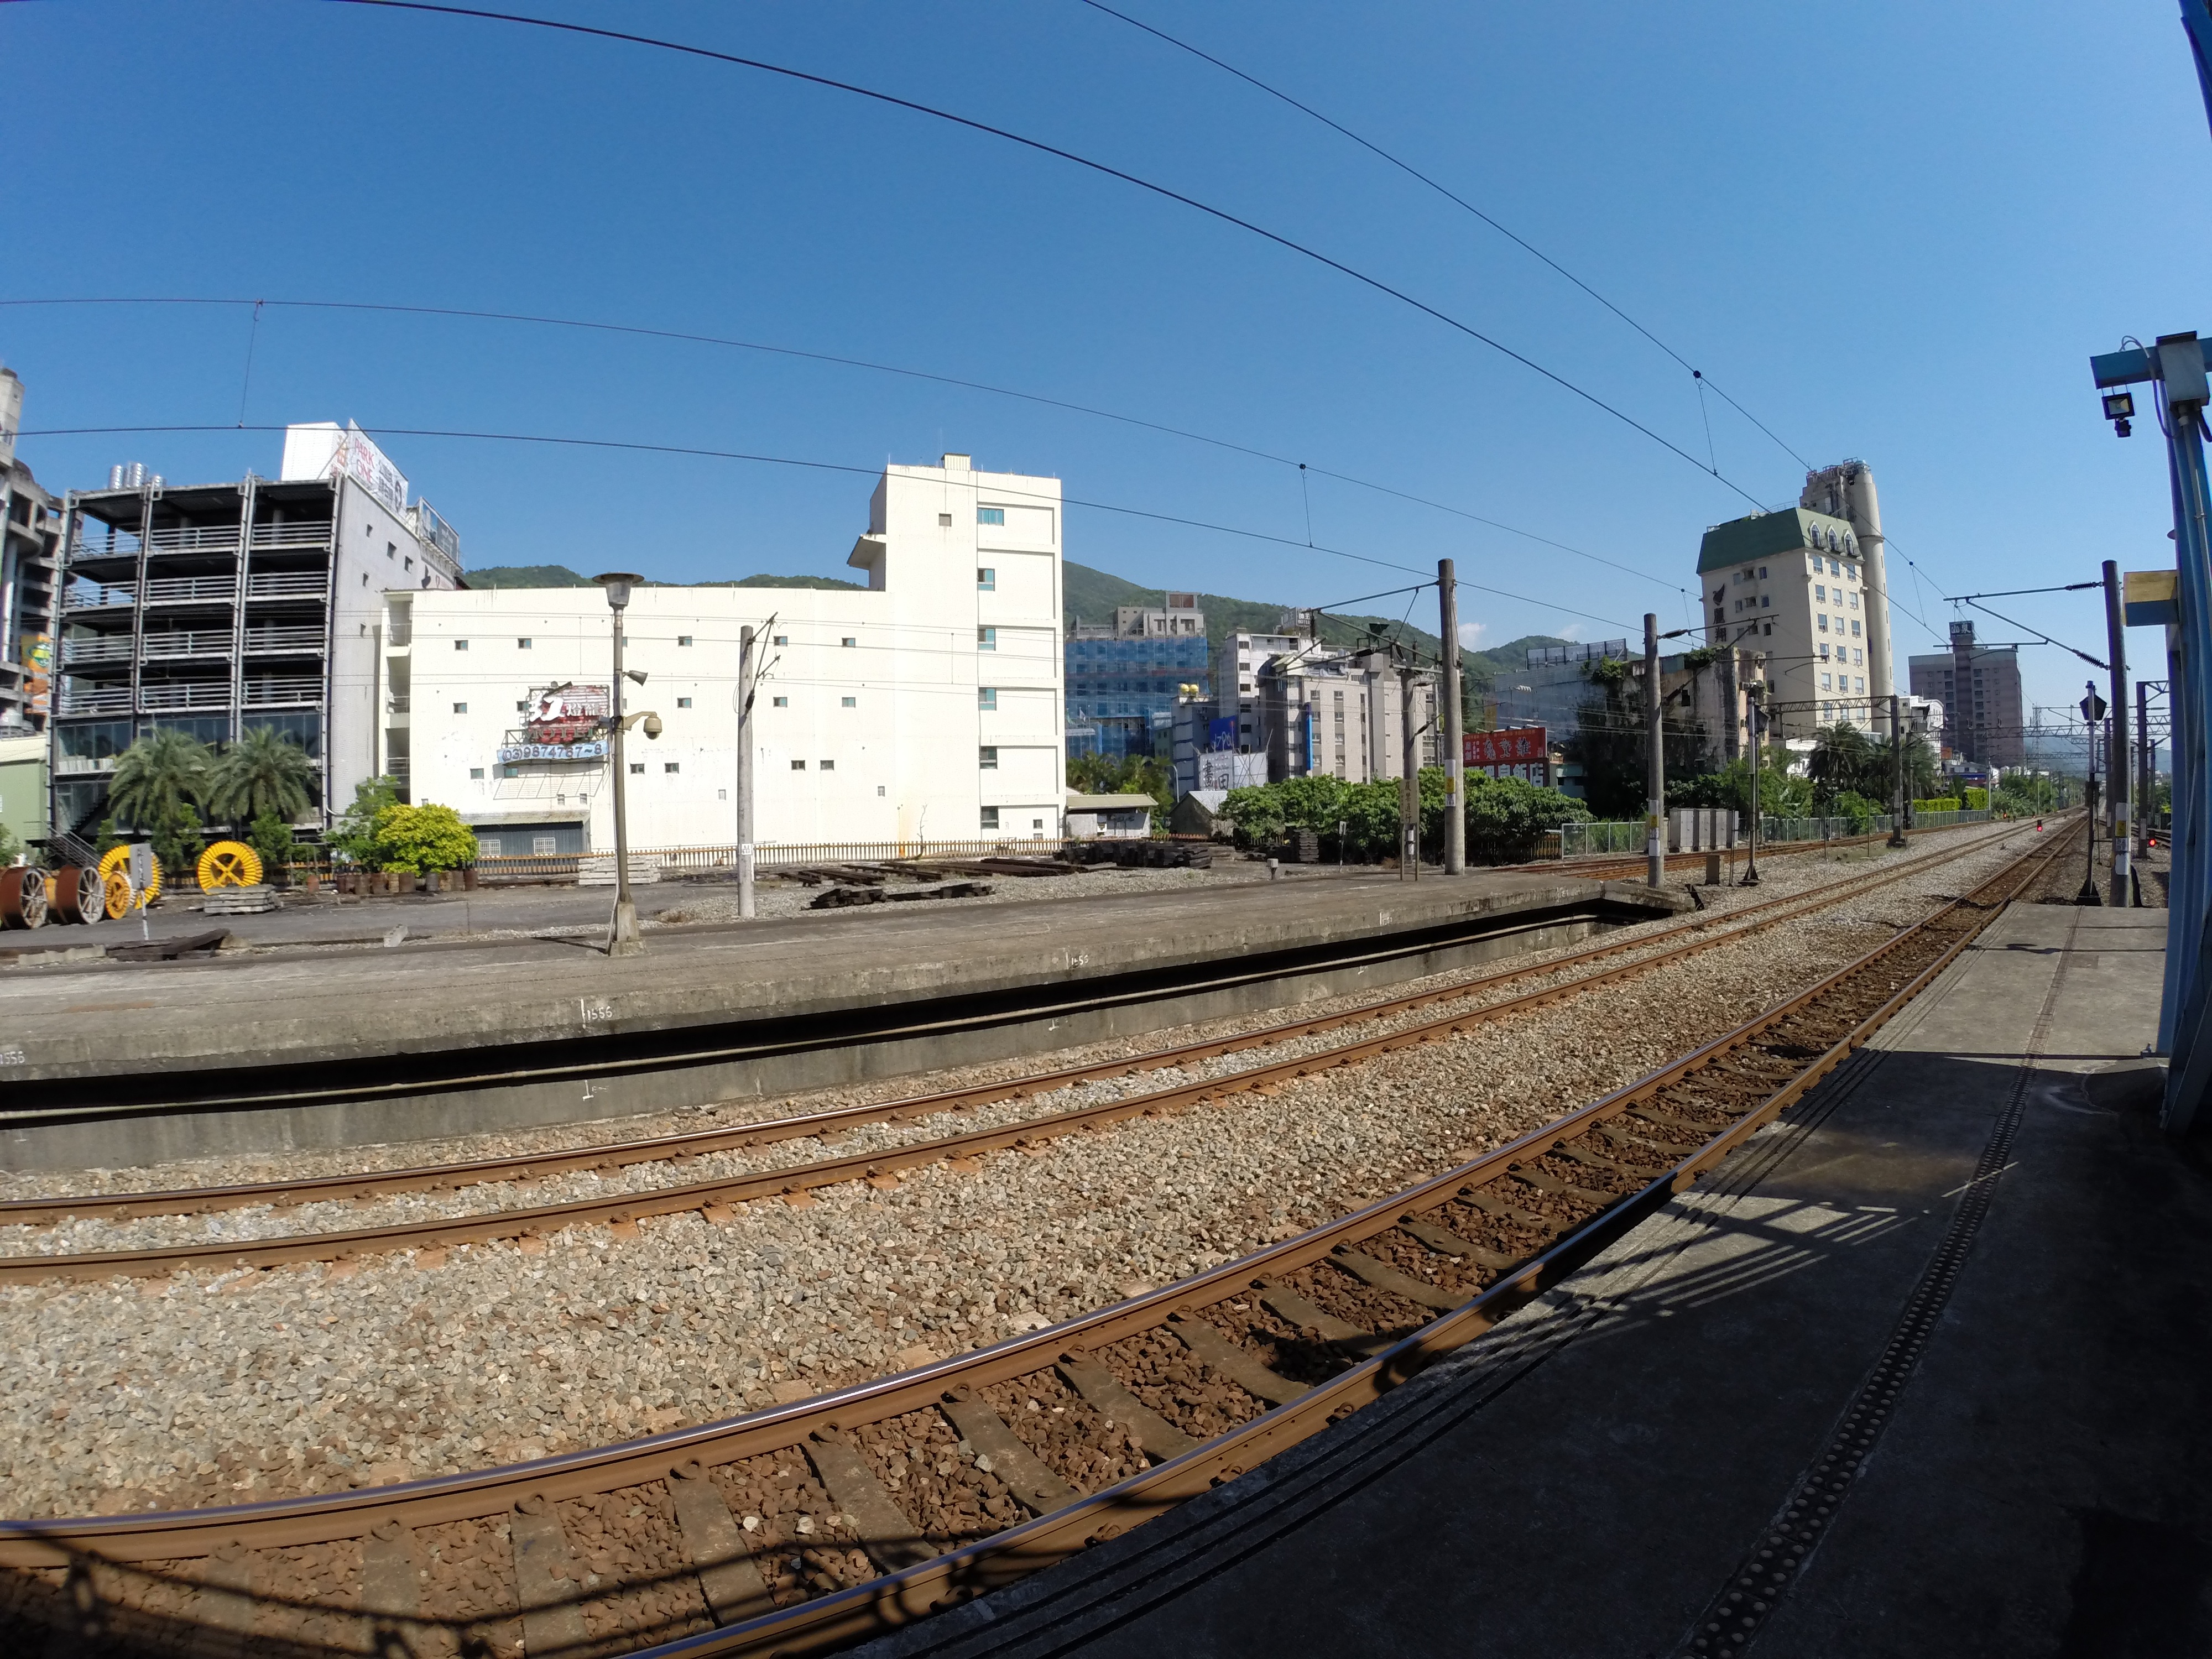
track, road, street, train, overpass, cityscape, transport, suburb, vehicle, train station, lane, public transport, junction, rail transport, urban area, residential area, rolling stock, metropolitan area